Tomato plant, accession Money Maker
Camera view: bottom (45 deg); turntable rotation: 180 degrees
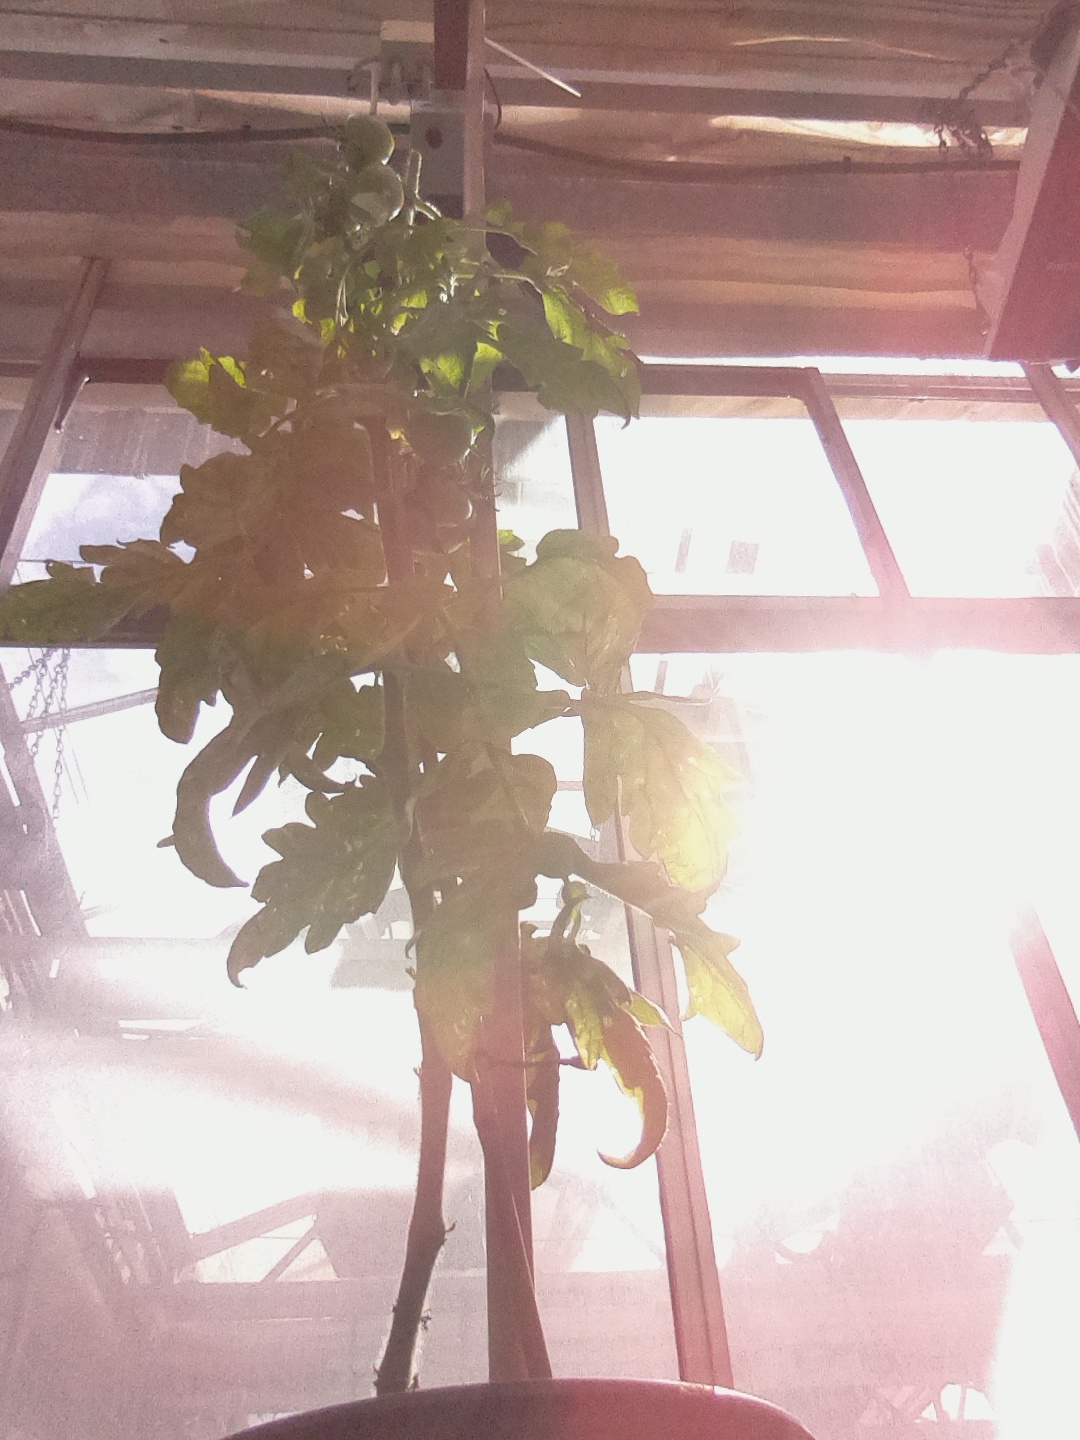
BBCH growth stage 75: 50%-60% of final fruit size